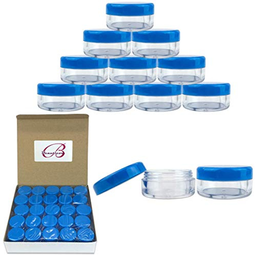
Label: glass